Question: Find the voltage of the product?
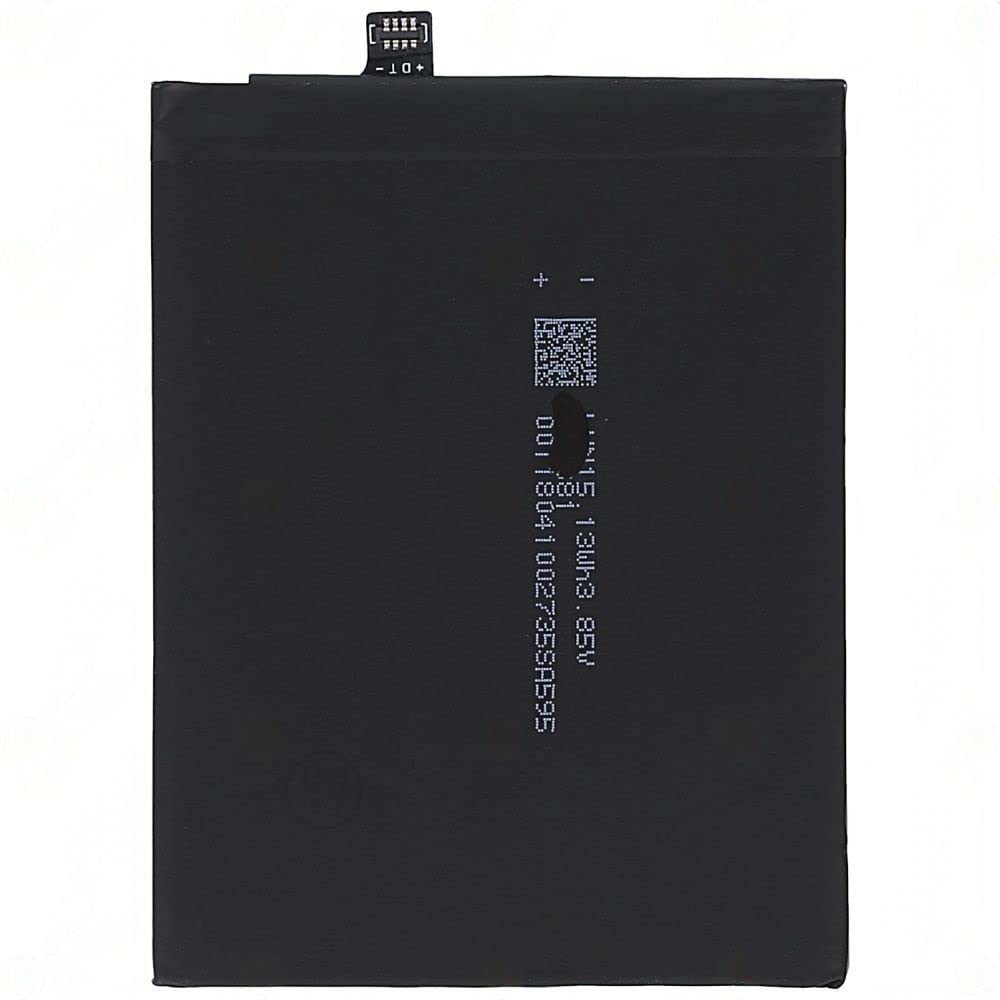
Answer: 3.85 volt